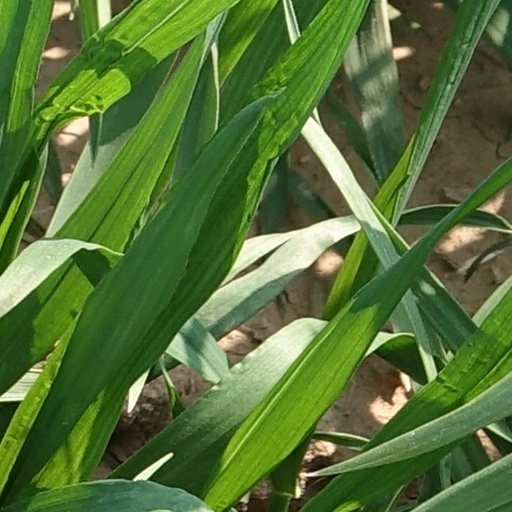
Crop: wheat